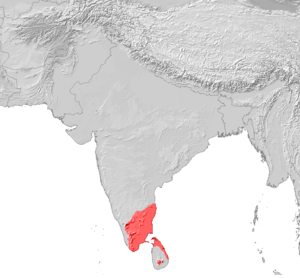
Le tamoul ou le tamil, est une langue originaire du Sud de l'Inde parlée par les Tamouls. Elle est la langue officielle de l'État du Tamil Nadu en Inde du sud, et l'une des langues officielles du territoire de Pondichéry, du Sri Lanka et de Singapour. Elle est aussi parlée par la diaspora tamoule aux Fidji, en Malaisie, en Birmanie, en Afrique du Sud, à l'île Maurice, à l'Ile de La Réunion, mais aussi en Europe, en Amérique du Nord et en Océanie. Le nombre total de locuteurs est évalué à 74 millions, d'après l'édition de 1999 du World Almanac, dont 61 millions en Inde. Proportionnellement, c’est la langue la plus utilisée en Inde par ses locuteurs sur Internet.